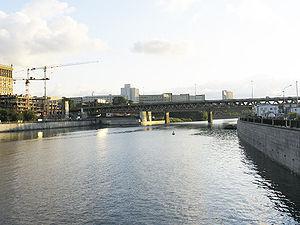
Le troisième anneau routier de Moscou est une ceinture périphérique créée autour du centre-ville de Moscou en 2004, englobant ainsi presque entièrement le district administratif central.